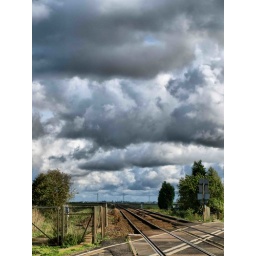
On a stormy day this is one of three that cross the road in Turves a fenland village in Cambridgeshire